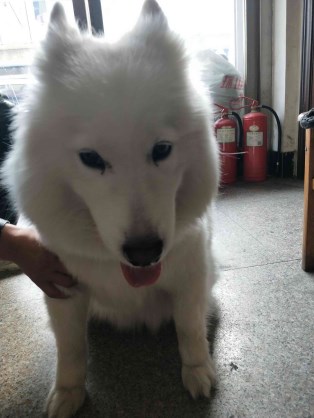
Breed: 2192-n000088-Samoyed